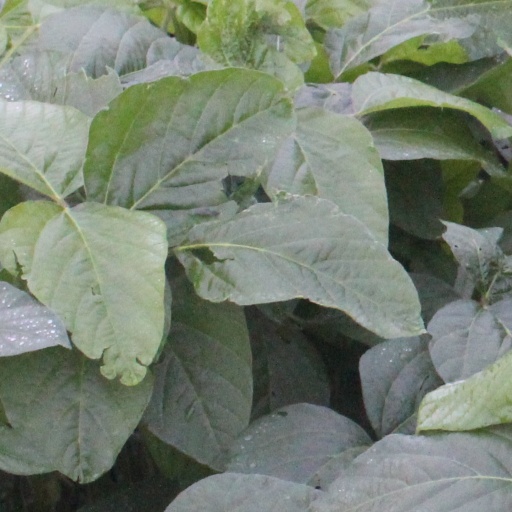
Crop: soybean